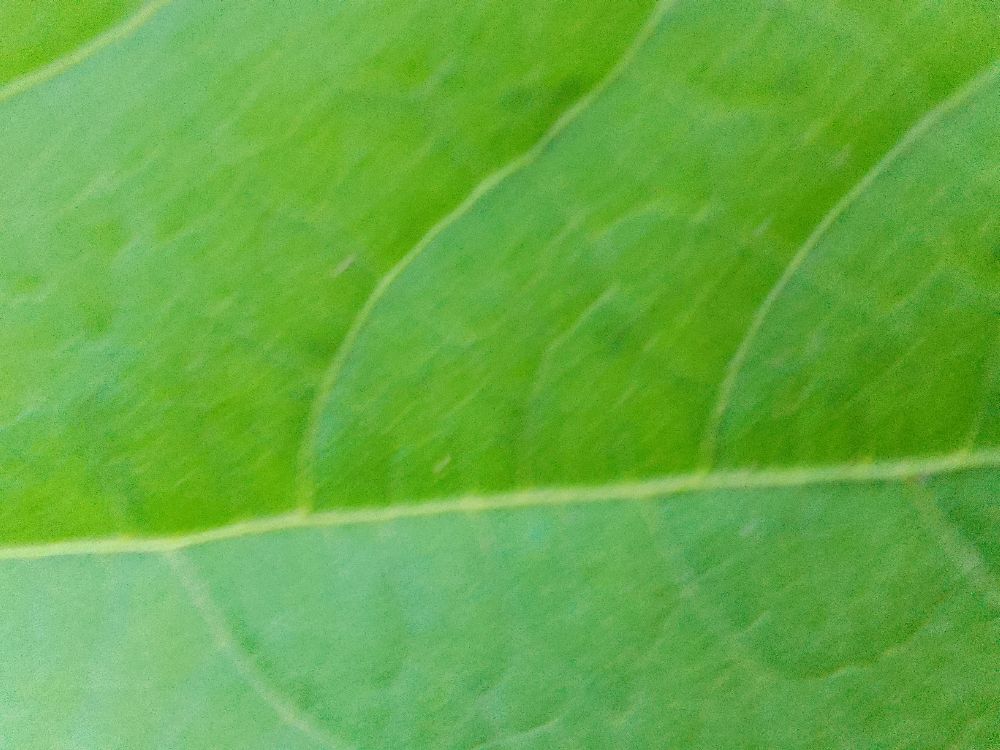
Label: healthy